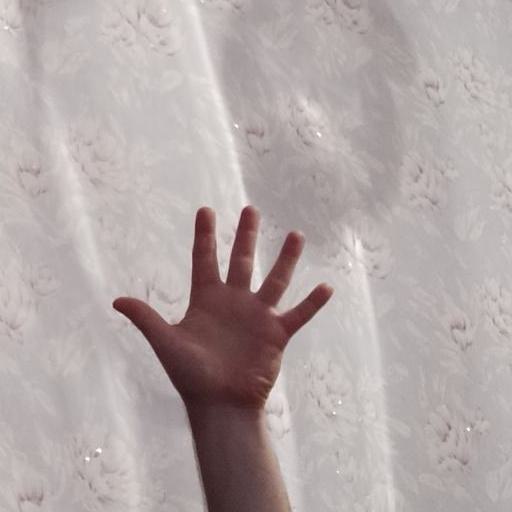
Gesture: palm